Pressure regulator

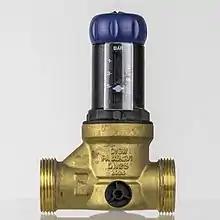
Pressure regulator for domestic water supply. Outlet pressure is set with the blue handwheel and shown on the vertical scale.

A water pressure regulating valve limits inflow by dynamically changing the valve opening so that when less pressure is on the outside, the valve opens up fully, and too much pressure on the outside causes the valve to shut. In a no pressure situation, where water could flow backwards, it won't be impeded. A water pressure regulating valve does not function as a check valve.